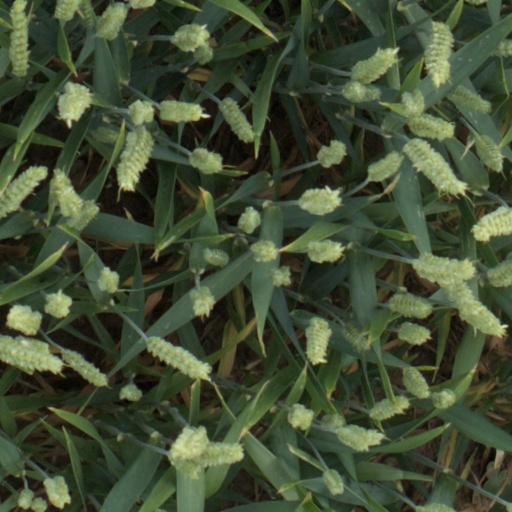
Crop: wheat